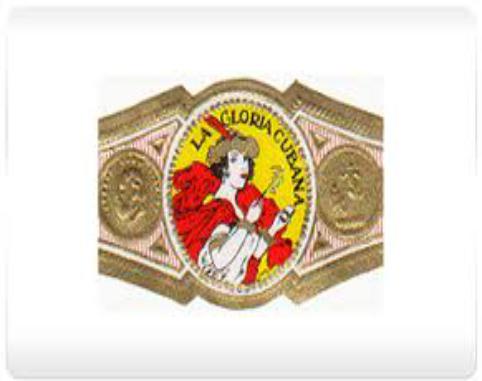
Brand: La Gloria Cubana
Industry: Necessities